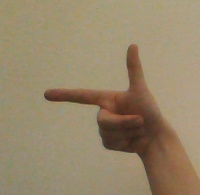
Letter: yaa